Muhajir (Pakistan)

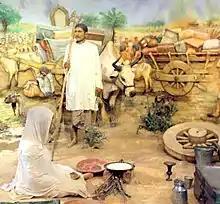
The photo monument depicting a couple migrating from India to Pakistan with their household stuff and cattle during the Partition of India.

The Partition of India caused the largest migration in human history. Many Muslims in parts of present-day India were persecuted by Hindus and Sikhs, while many Hindus and Sikhs in present-day Pakistan were persecuted by Muslims. After the independence of Pakistan, a significant number of Muslims emigrated or were out-migrated from the territory that became the Dominion of India and later the Republic of India. In the aftermath of partition, a huge population exchange occurred between the two newly formed states. In the riots which preceded the partition, between 200,000 and 2,000,000 people were killed in the retributive genocide. UNHCR estimates 14 million Hindus, Sikhs, and Muslims were displaced during the partition; it was the largest mass migration in human history.